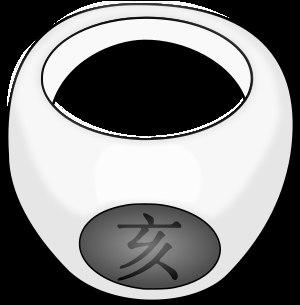
Zetsu est un personnage du manga et de l'anime Naruto. Étrange personnage composé de deux personnes dans un même corps, Zetsu est un être végétal agissant dans l'ombre pour consolider la puissance de l'Akatsuki.